Answer in natural language. Considering the relative positions, where is hemnes day bed (highlighted by a blue box) with respect to rectangular brown desk (highlighted by a red box)? Choose between the following options: above or below
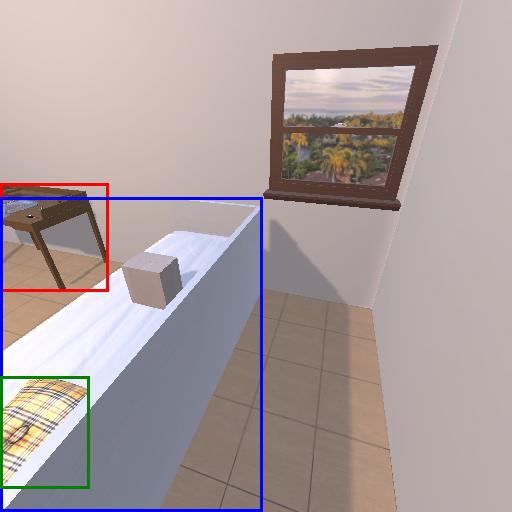
<answer>below</answer>